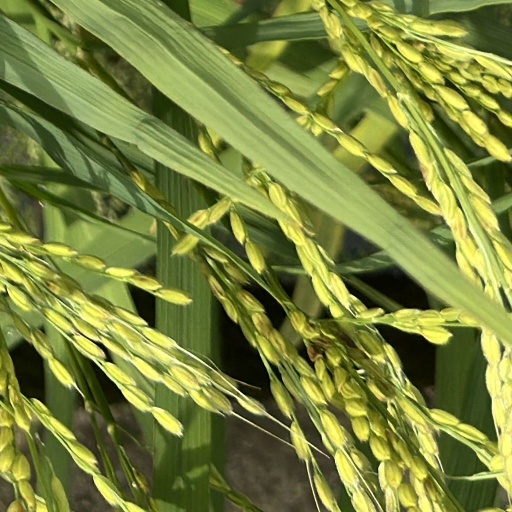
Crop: rice